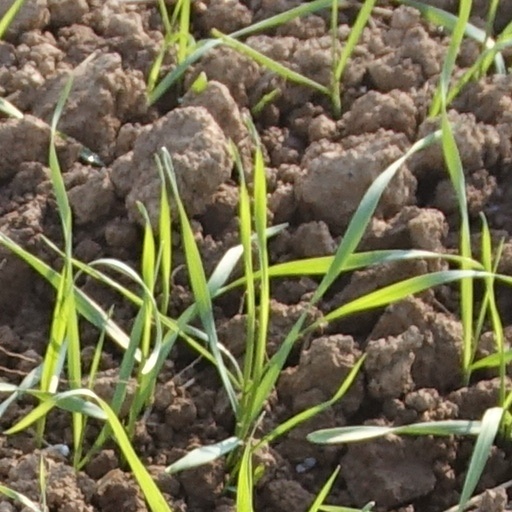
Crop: wheat